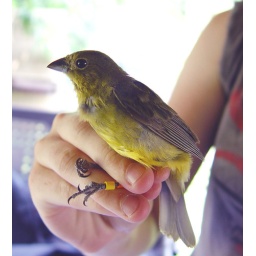
Debra C.'s green bird (held by Liz)